Peru

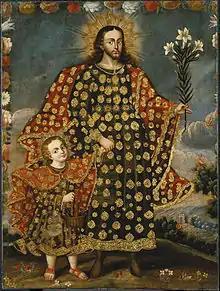
"Saint Joseph and the Christ Child", Anonymous, Colonial Cusco Painting School, 17th–18th century

Peruvian economic policy has varied widely over The 1968–1975 government of Juan Velasco Alvarado introduced radical reforms, which included agrarian reform, the expropriation of foreign companies, the introduction of an economic planning system, and the creation of a large state-owned sector. These measures failed to achieve their objectives of income redistribution and the end of economic dependence on developed nations.